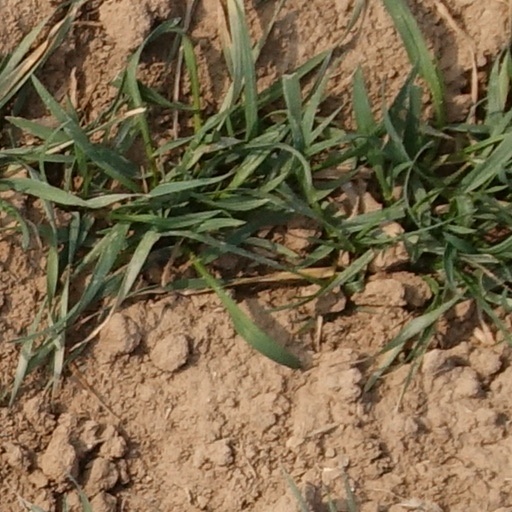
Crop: wheat